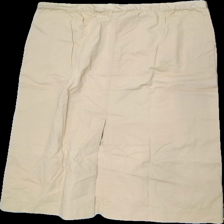
View: back
Type: Skirt
Category: Ladies
Brand: Not in the list
Brand text on label: Free form
Colors: Beige
Material: 100% Cotton
Cut: Long
Size: 48
Season: Spring
Price range: 50-100
Recommended usage: Reuse
Description: beige long skirt